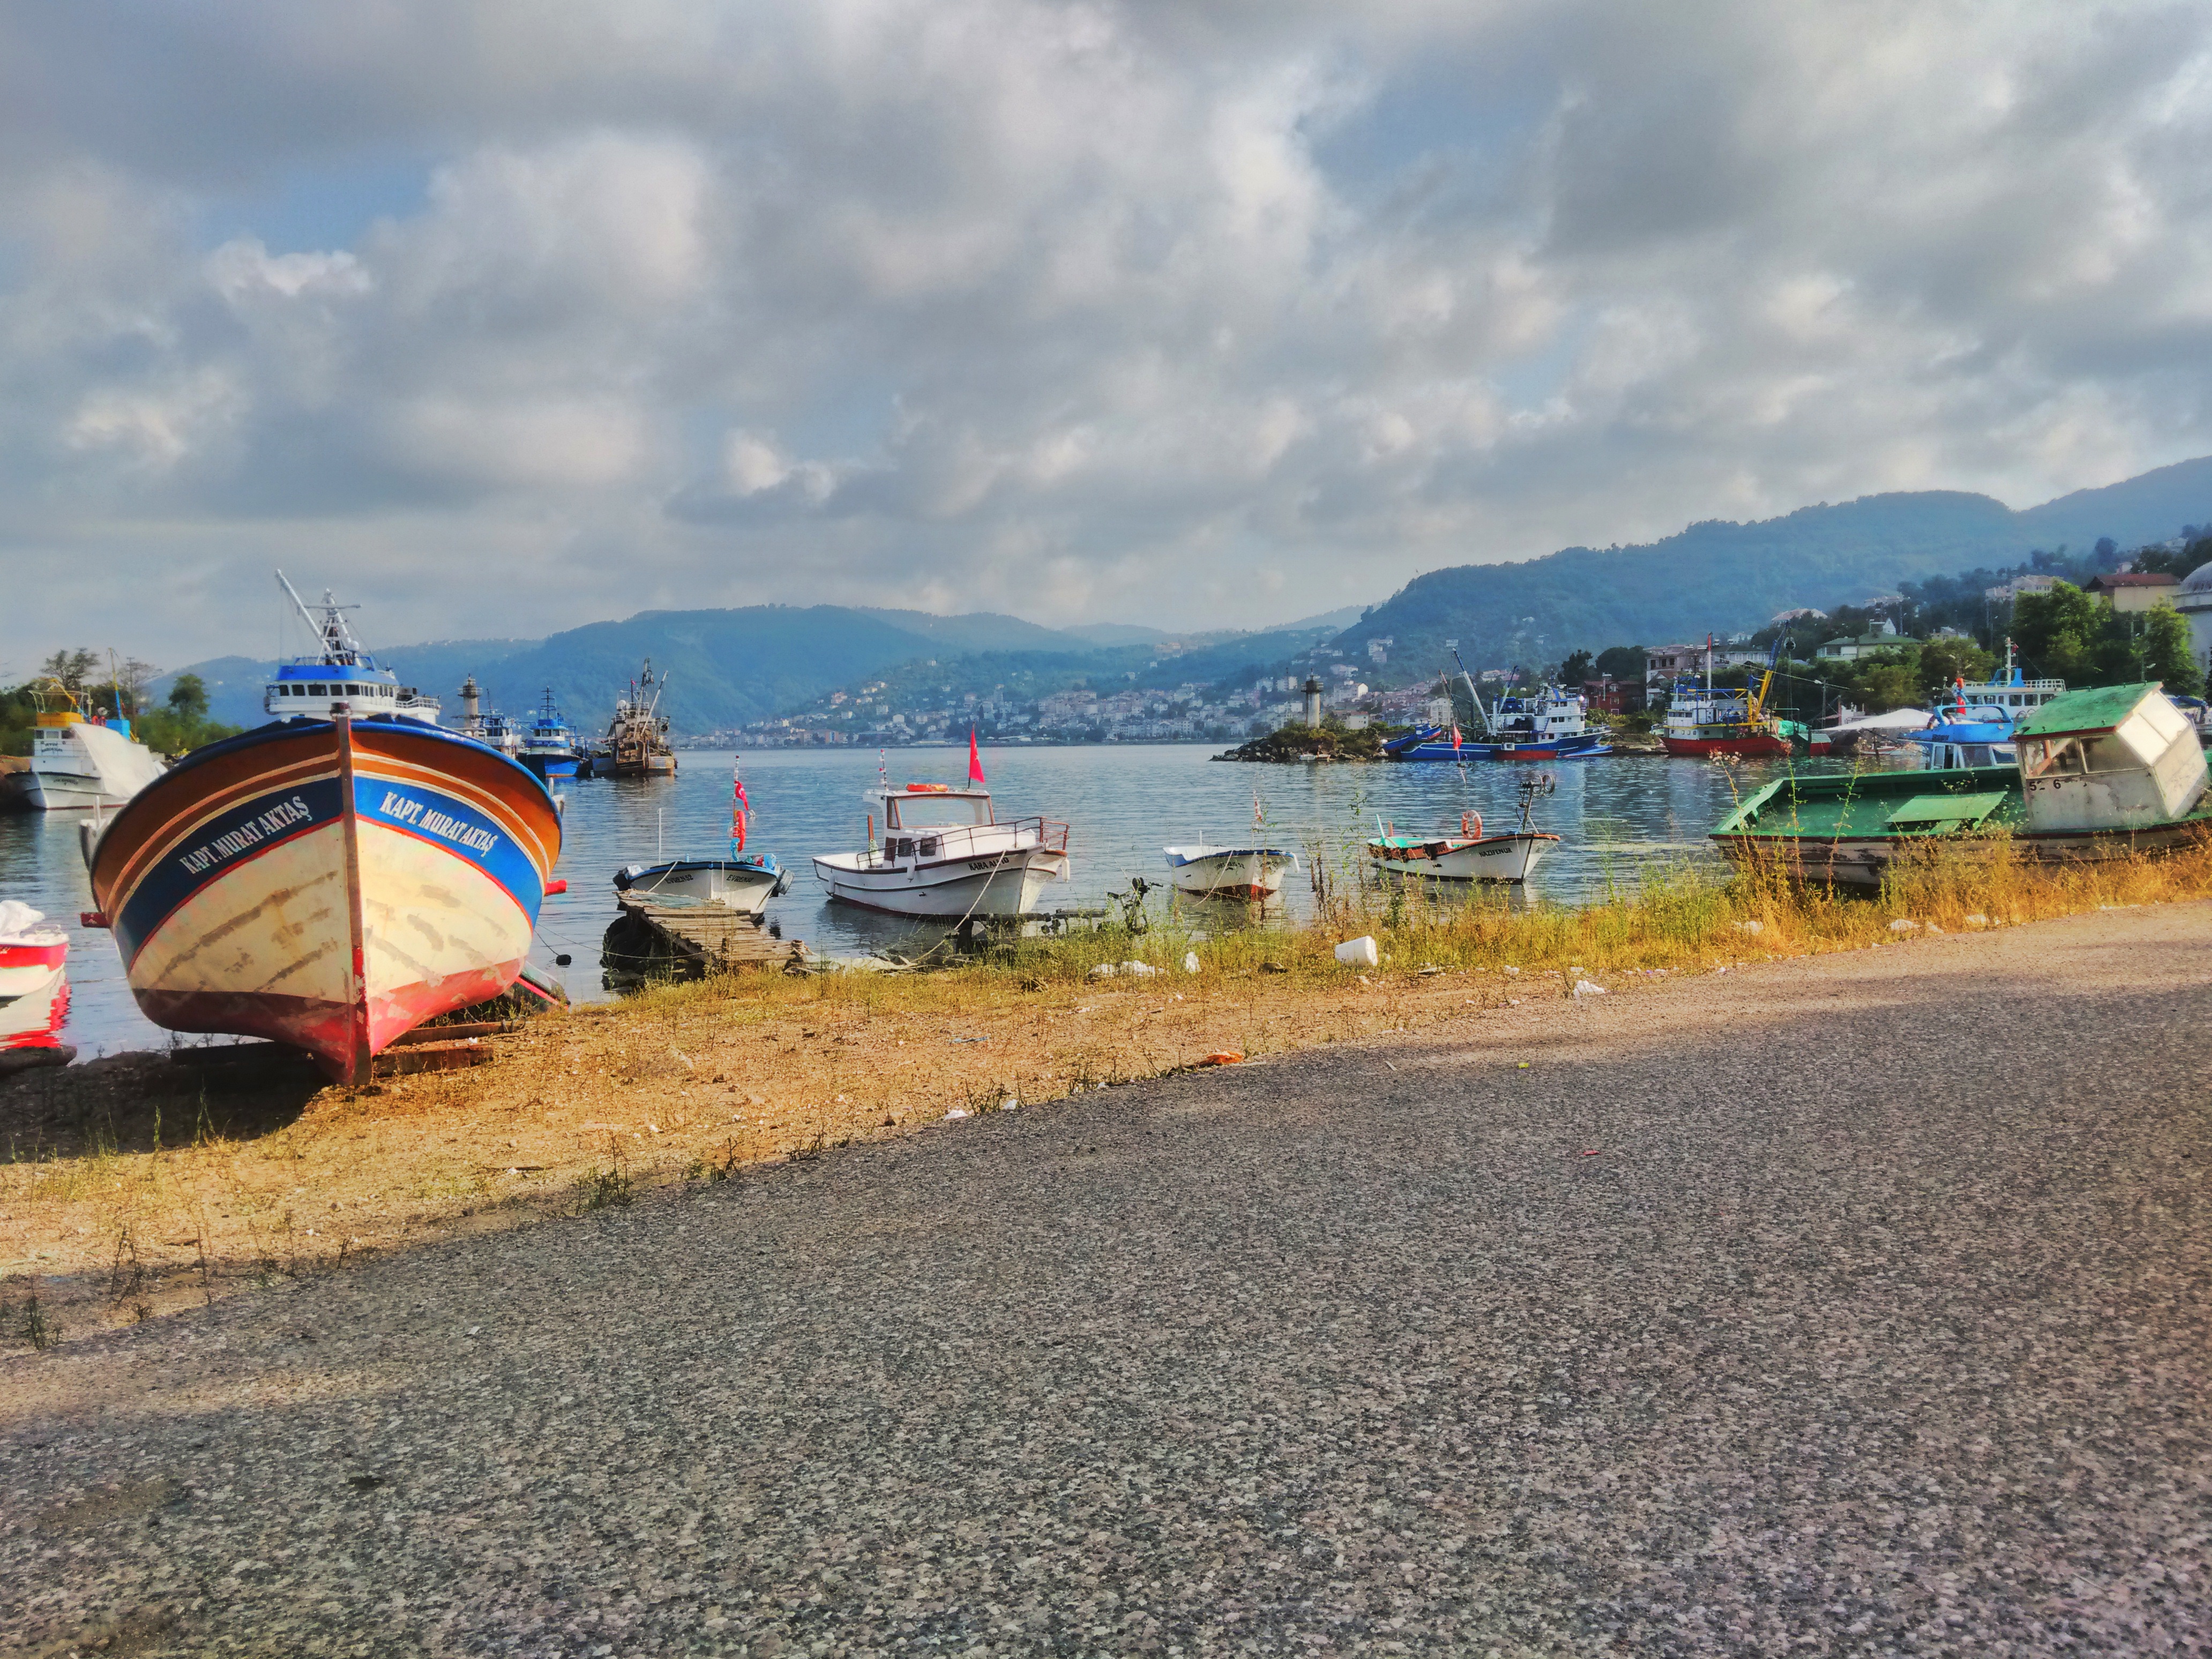
beach, sea, coast, sand, shore, vehicle, bay, body of water